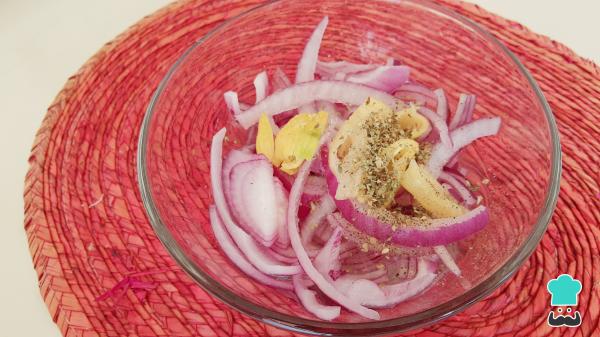
Para la salsa de cebolla encurtida mezcla en un bol la cebolla fileteada, el chile habanero, el jugo de 3 limones, 30 mililitros de vinagre blanco, sal pimienta y orégano seco, mezcla y deja reposar por unos 15 minutos.